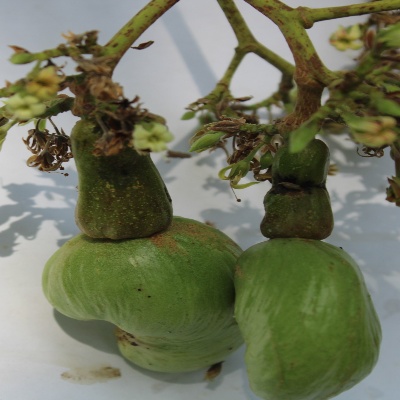
Crop: Cashew
Condition: healthy